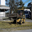
Label: tractor